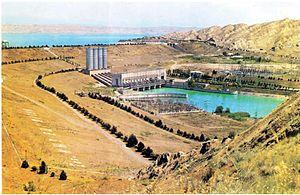
Le climat dans la plupart des régions de l'Azerbaïdjan est aride. Afin d'étendre les zones d'irrigation en climat sec et de fournir de l'eau aux raisins et aux vergers, de nombreux petits et grands réservoirs ont été créés. Il y a 140 réservoirs dans le pays. Le volume total des réservoirs est de 21,5 km³. La plupart des réservoirs sont réglementés et utilisés pour l'irrigation. Les réservoirs et les centrales hydroélectriques créés dans les rivières Koura, Araxe et Tartar sont Chamkir, Mingatchevir, Yénikénd, Varvara, Araxe et Sarsang. Ils sont utilisés pour assurer l'utilisation de l'énergie, de l'irrigation et de l'approvisionnement en eau.